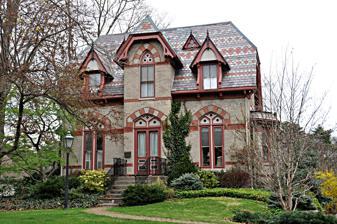
Building: House at 203 Islington Road
Country: United States of America
Year built: 1870
Historic house in Massachusetts, United States United States historic place House at 203 Islington Road U.S. National Register of Historic Places Show map of Massachusetts Show map of the United States Location 203 Islington Rd., Newton, Massachusetts Coordinates 42°21′5″N 71°15′20″W / 42.35139°N 71.25556°W / 42.35139; -71.25556 Built 1870 Architectural style Gothic, Ruskinian Gothic MPS Newton MRA NRHP reference No. 86001821 Added to NRHP September 04, 1986 The House at 203 Islington Road is a historic house at 203 Islington Road in Newton, Massachusetts . It is an elaborately decorated Late Victorian house, built in buff-colored stone with dark brick trim elements. Built in 1870, it is the only surviving element of a larger estate (known as "Islington") built by Ezra Winslow; the main estate house, overlooking the nearby Charles River , has long been demolished. It was briefly featured in episode 1 of the 31st season of the PBS television series This Old House (2009). The house was listed on the National Register of Historic Places in 1986. See also National Register of Historic Places listings in Newton, Massachusetts References